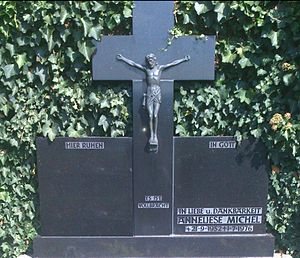
Anneliese Michel
Anneliese Michel var en ung tysk kvinde, der døde i 1976 af undernæring efter et års lang eksorcisme, foretaget af en katolsk præst. Hendes familie og præsten blev anklaget for vanrøgt og mord på hende.